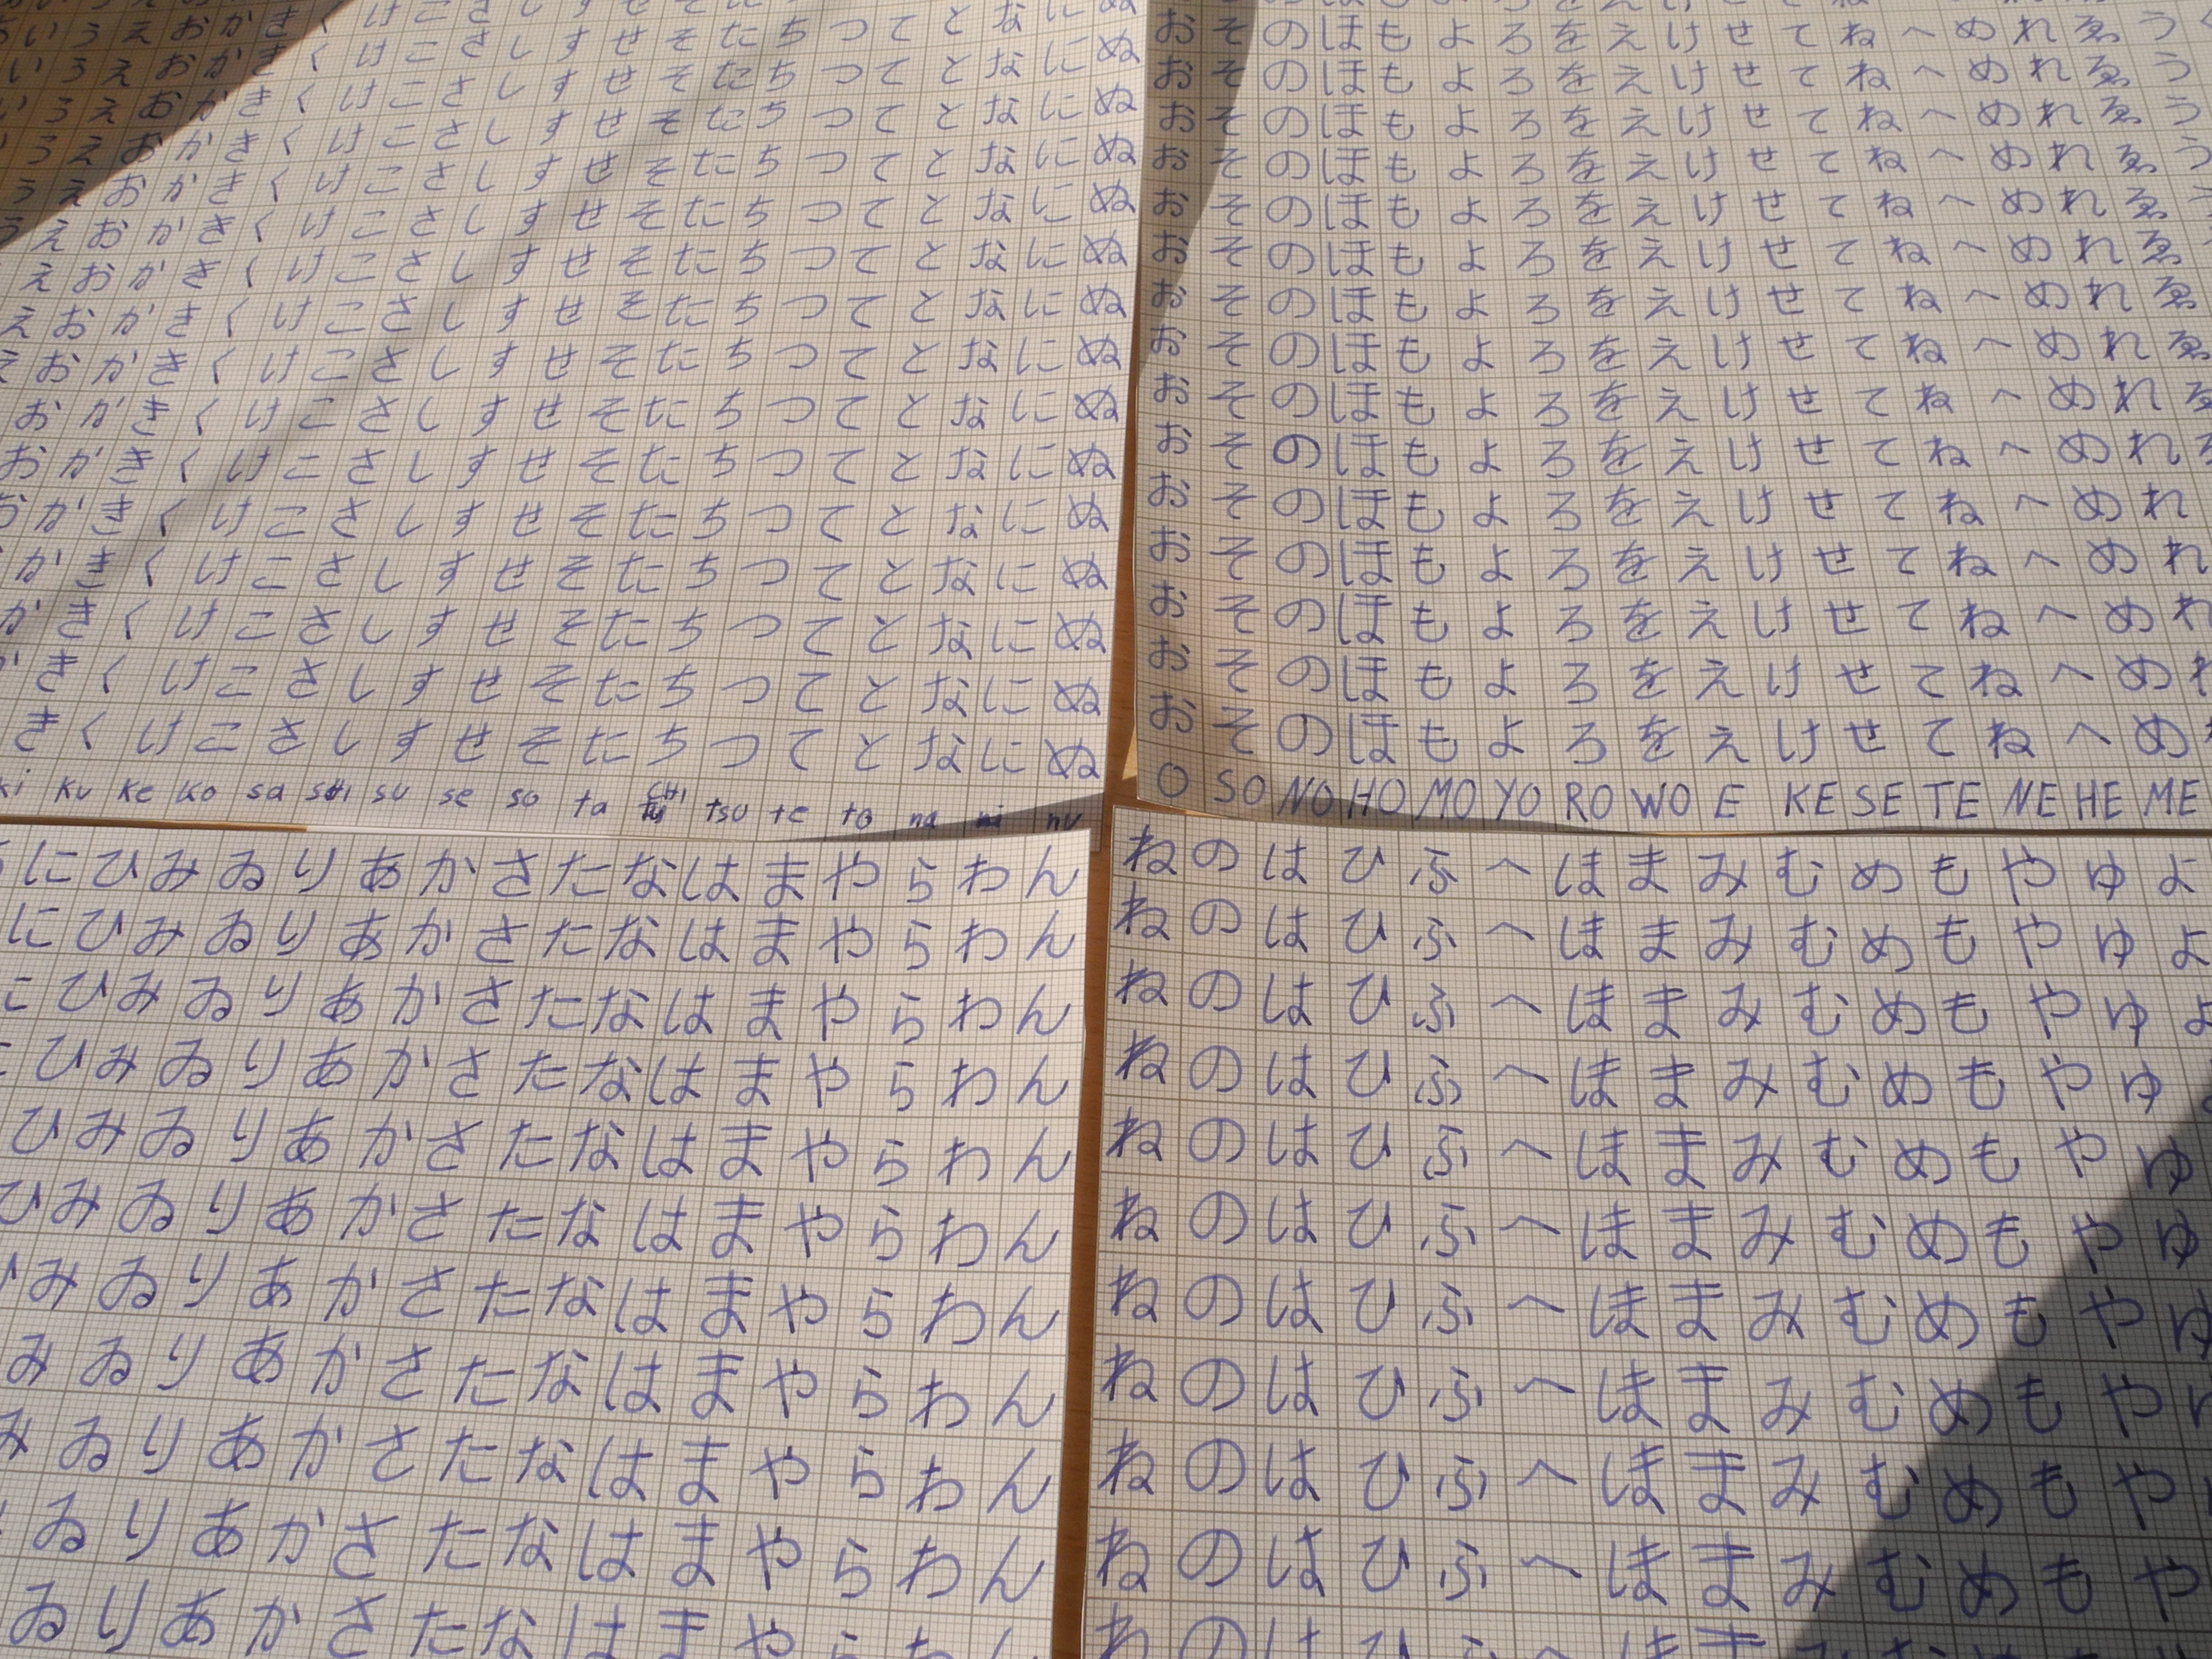
floor, pattern, line, material, tablecloth, textile, art, flooring